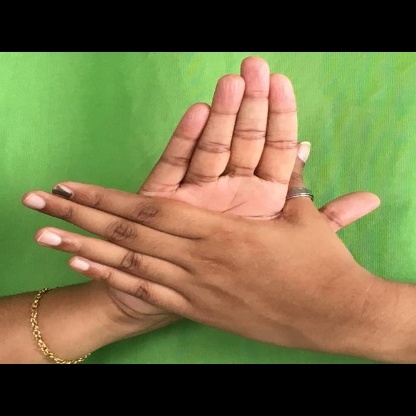
Mudra: Chakra